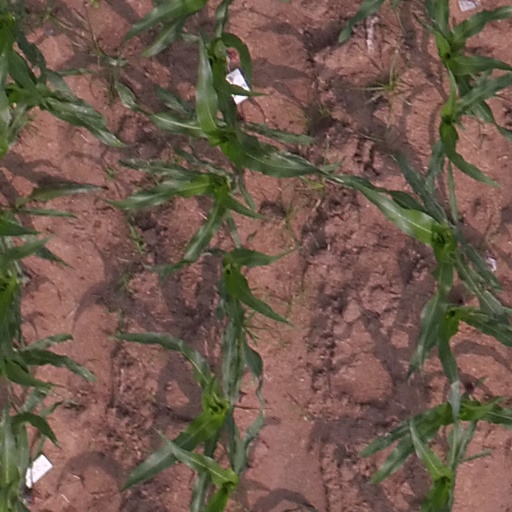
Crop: maize; corn